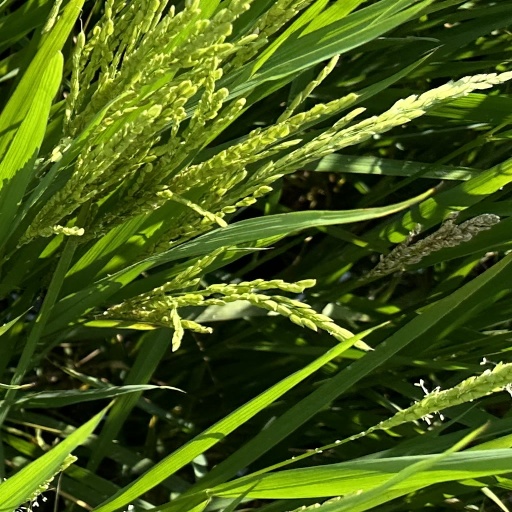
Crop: rice